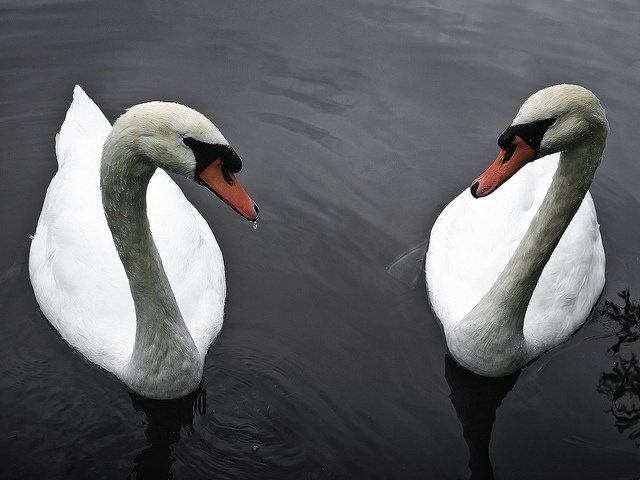
two birds in the water near one another
Two graceful swans swim gracefully in a pond.
Two white swans are looking at each other while playing in the water.
Two geese in water looking at each other.
A couple of white swans swimming on top of a body of water.